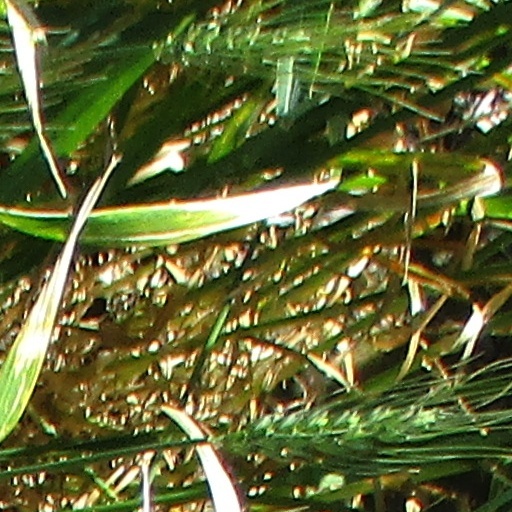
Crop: wheat